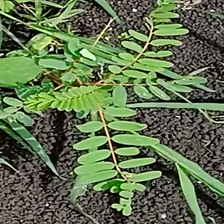
Weed species: Sicklepod_(Senna obtusifolia)